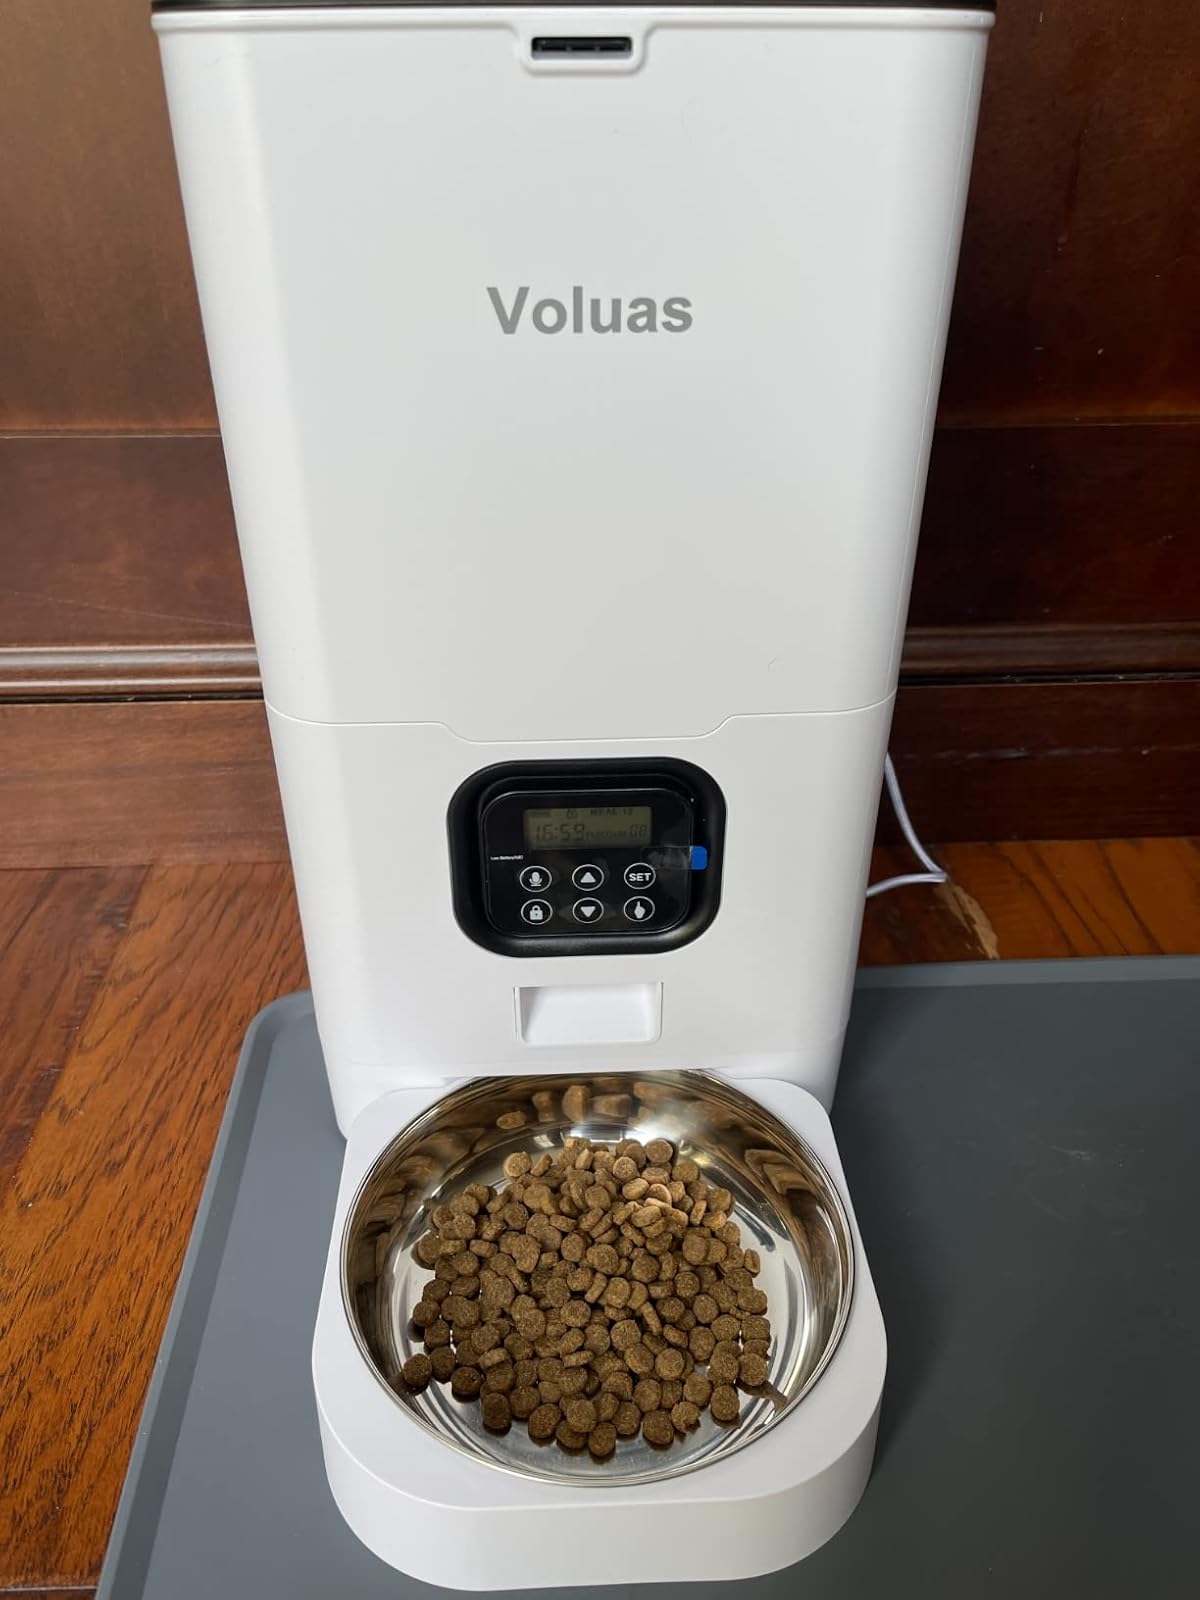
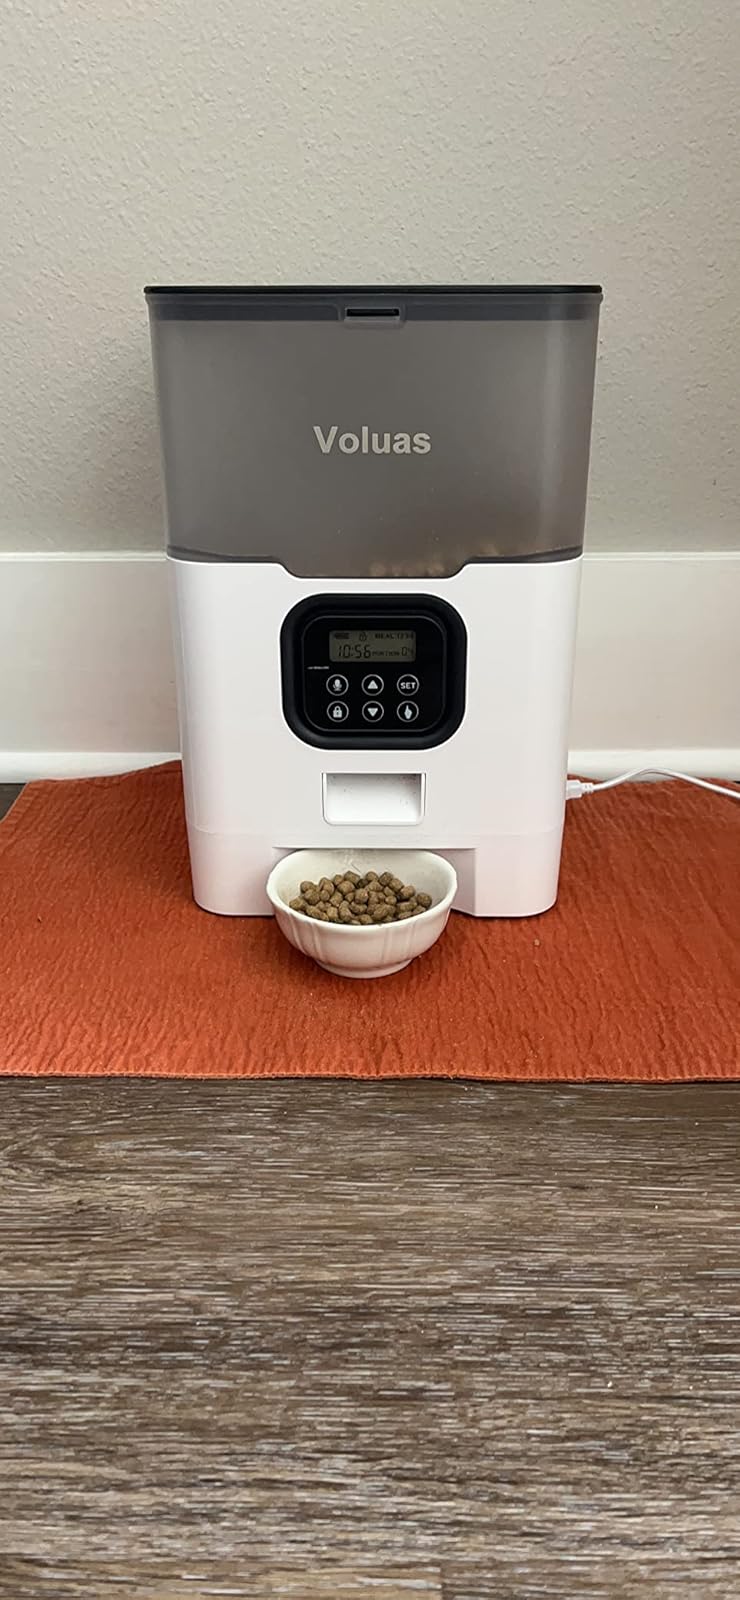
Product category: items_feeder
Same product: no